Melaleuca calothamnoides

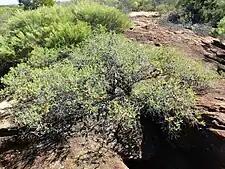
Habit in a dry creek bed near Kalbarri

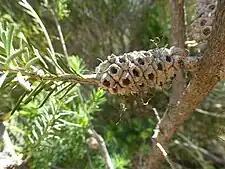
Leaves and fruit

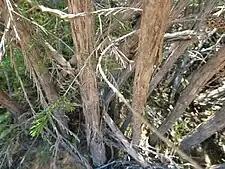
Bark

"Melaleuca calothamnoides" was first formally described in 1862 by Ferdinand von Mueller in "Fragmenta Phytographiae Australiae" from a specimen found "in limestone hills near the Murchison River by Augustus Oldfield". The specific epithet ("calothamnoides") refers to the similarity of this species to one in the genus "Calothamnus". The ending "-oides" is a Latin suffix meaning "resembling" or "having the form of".